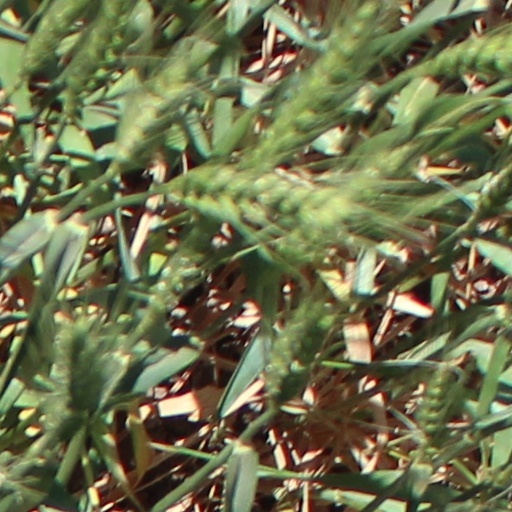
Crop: wheat